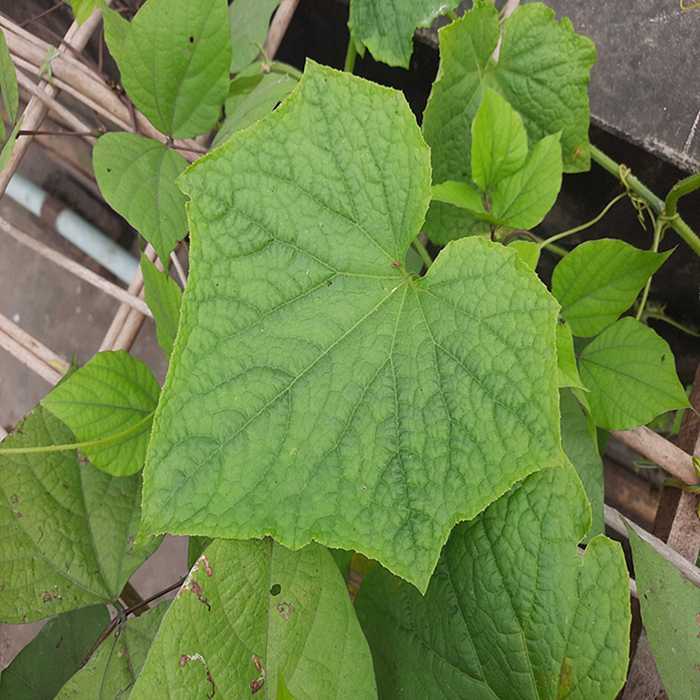
Plant: Cucumber
Label: Fresh leaf